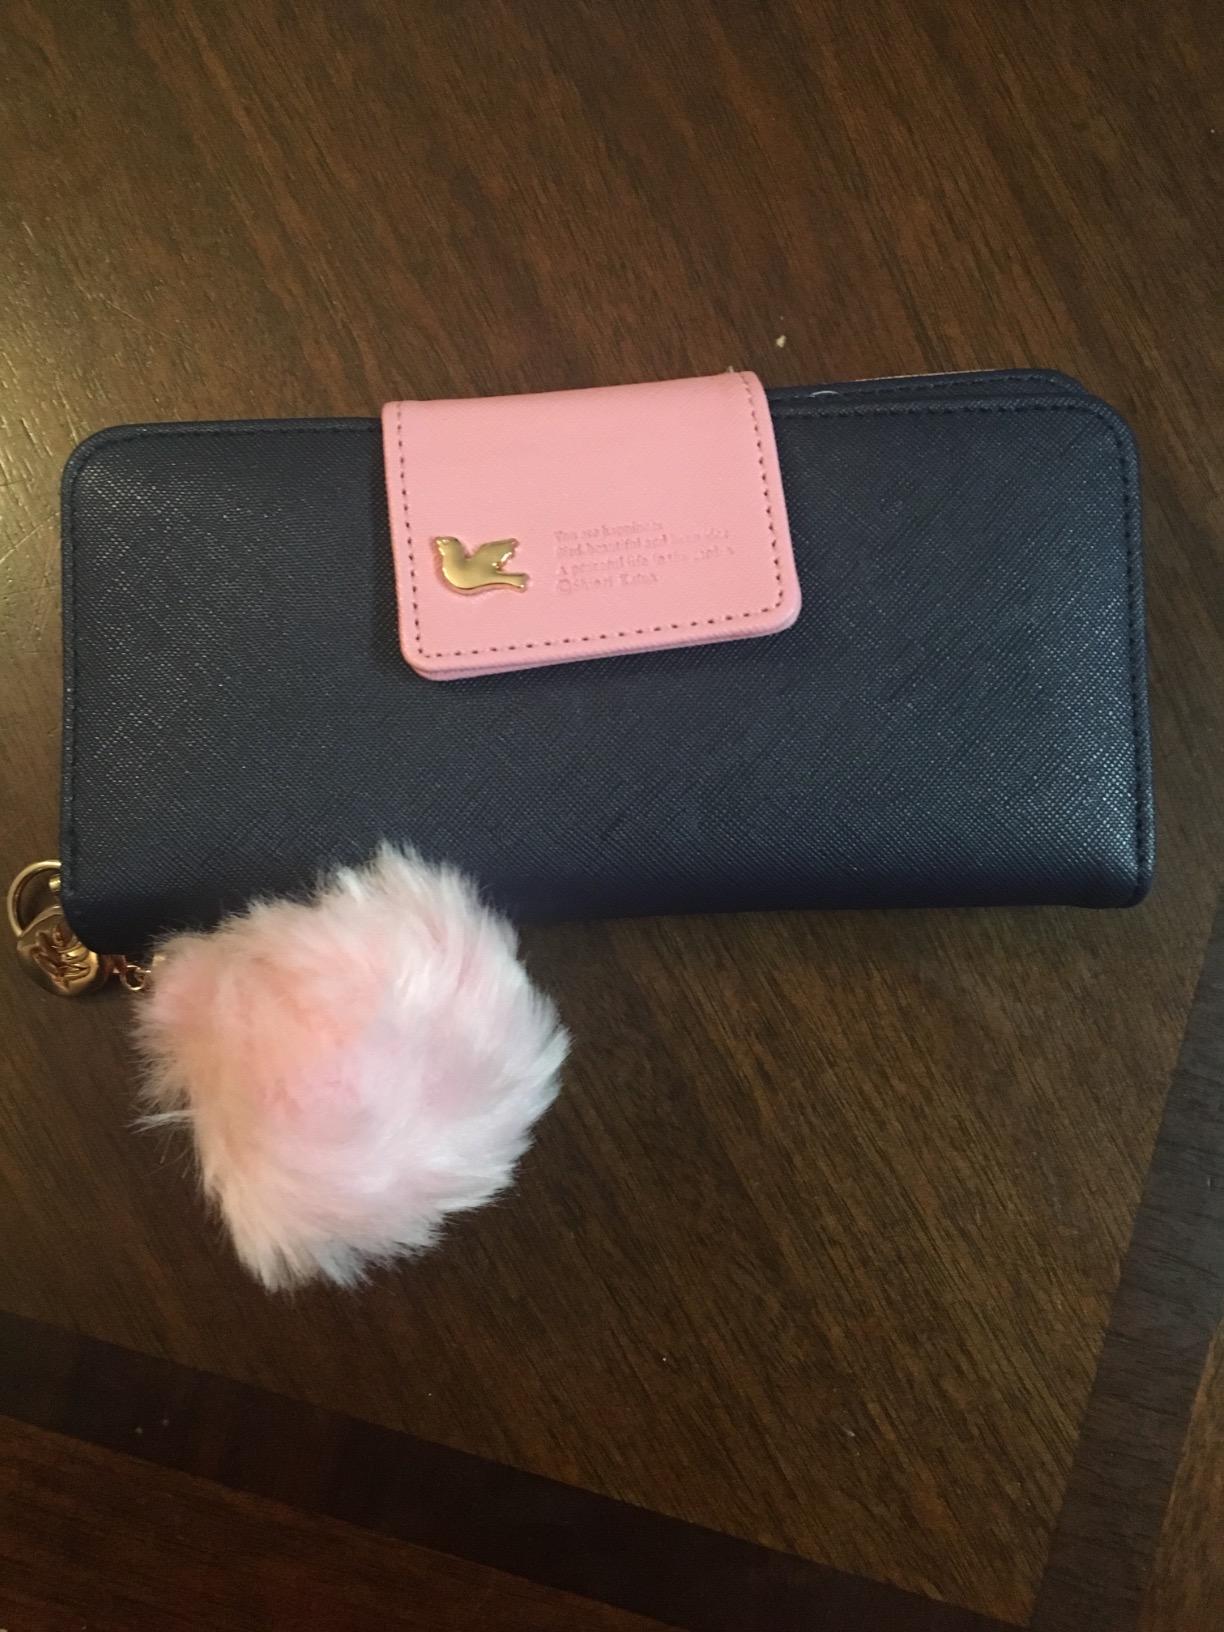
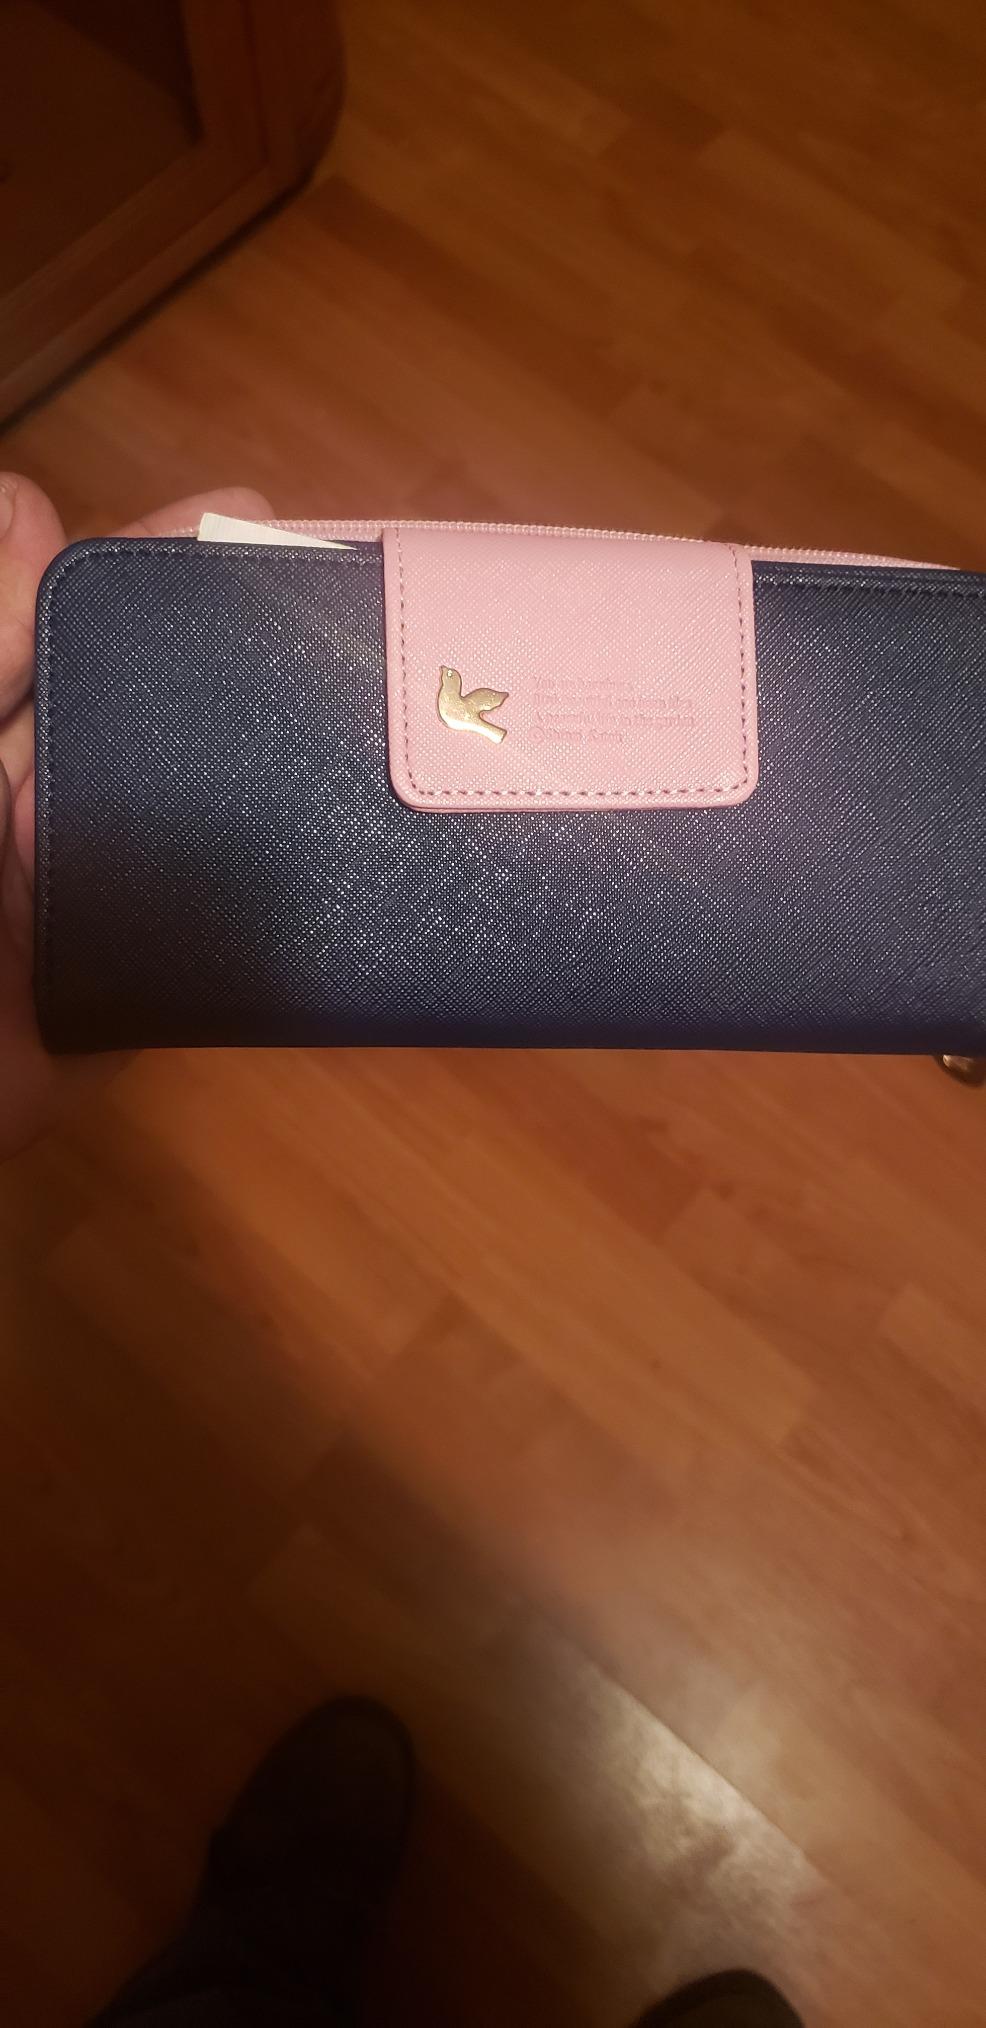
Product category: accessories_handbag
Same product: yes